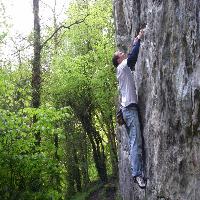
Weather: sun or clear